The Sultan of Morocco

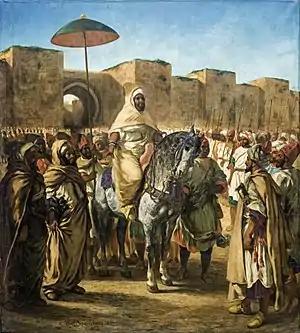
"The Sultan of Morocco" (1845) by Eugène Delacroix

The Sultan of Morocco is an 1845 oil on canvas painting by the French Romantic and Orientalist painter Eugène Delacroix, now in the Musée des Augustins de Toulouse. Its full title is "Moulay Abd-Er-Rahman, Sultan of Morocco, leaving his palace of Meknès, surrounded by his guards and his principal officers". It shows Sultan Abd al-Rahman of Morocco.